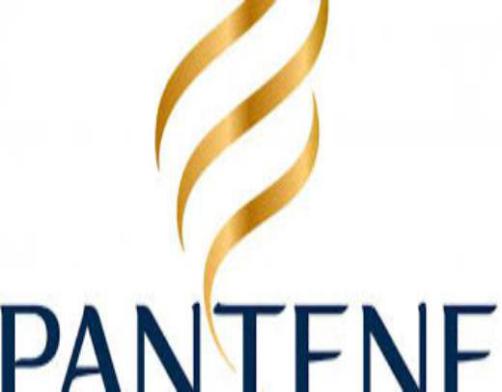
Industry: Necessities